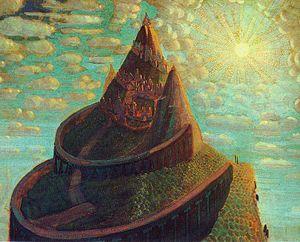
La Lituanie est un pays de 3,5 millions d'habitants du Nord-Est de l'Europe. Elle a une longue histoire depuis le XIIIᵉ siècle. La culture et la langue lituanienne ont été des éléments essentiels pour le maintien de la nation lituanienne au cours de l'occupation soviétique des XIXᵉ et XXᵉ siècles, et ont facilité la renaissance de ce pays et son intégration parmi les 28 membres de l'Union Européenne.
Mikalojus Konstantinas Čiurlionis, né le 22 septembre 1875 à Senoji Varėna et mort le 10 avril 1911 à Pustelnik, est un compositeur et peintre lituanien.